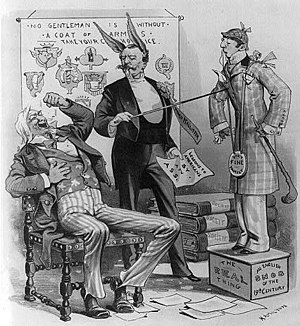
Snob
Karikatur af den amerikanske advokat og kendis Ward McAllister (1855-1908), der viser Uncle Sam en "engelsk snob fra det 19. århundrede" og beder om, at Uncle Sam gør som ham, for ellers "you will nevah be a gentleman". Uncle Sam ler hjerteligt.
En snob sætter lighedstegn mellem social rang og menneskeværd. Snobben bekender sig til et system for at afgøre, hvem eller hvad man skal have respekt for. Derfor vil snobben ofte også udgive sig for at være rigere eller mere vellykket, end han/hun faktisk er.